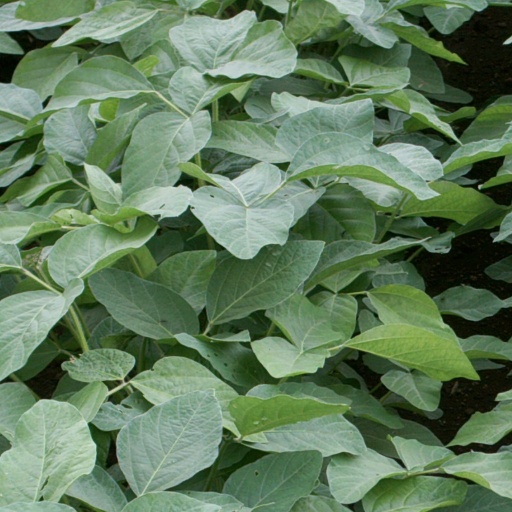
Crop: soybean